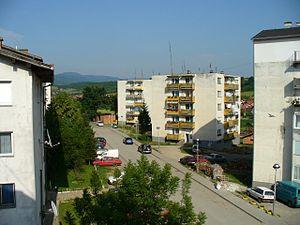
Kotor Varoš est une ville et une municipalité de Bosnie-Herzégovine située dans la République serbe de Bosnie. Selon les premiers résultats du recensement bosnien de 2013, la ville intra muros compte 8 360 habitants et la municipalité 22 001.